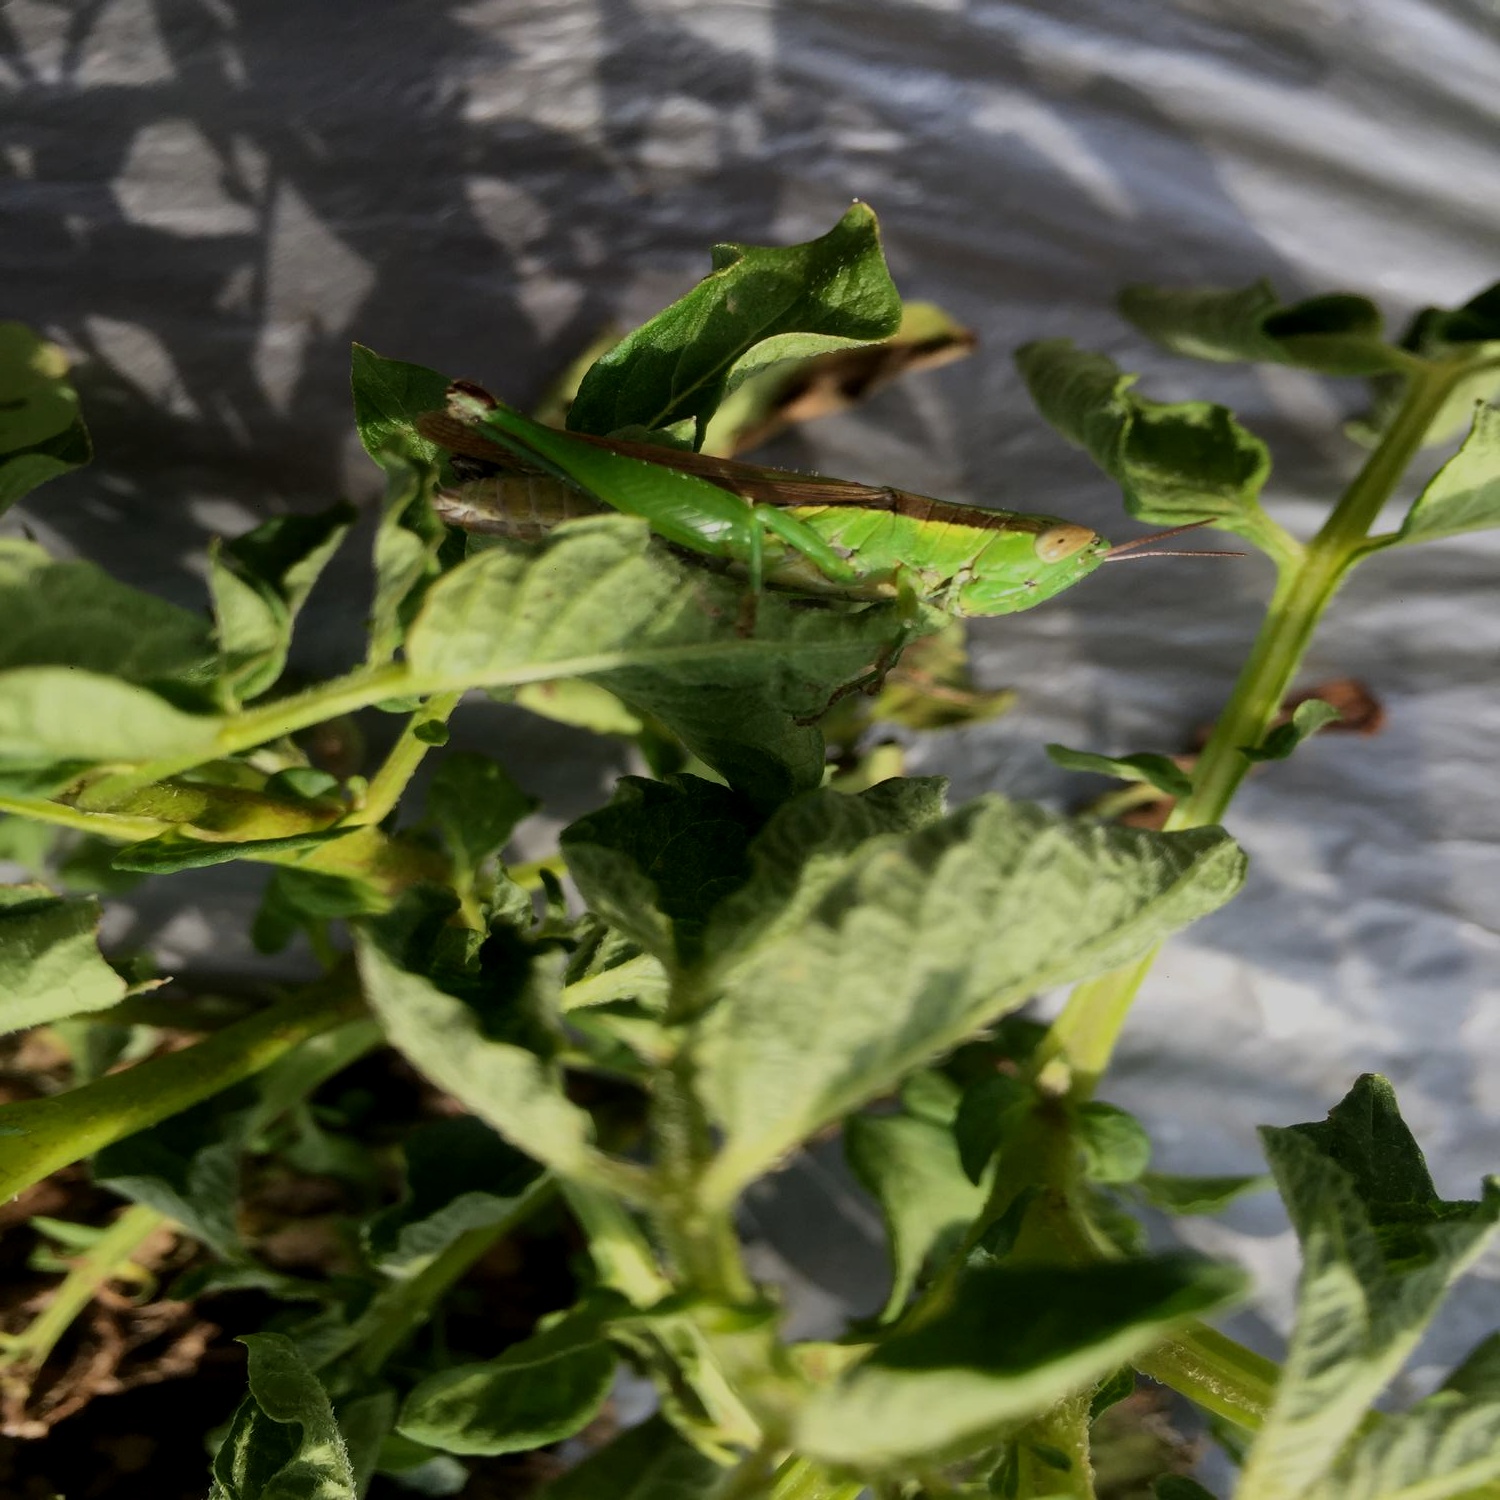
Etiqueta: Pudricion_Parda